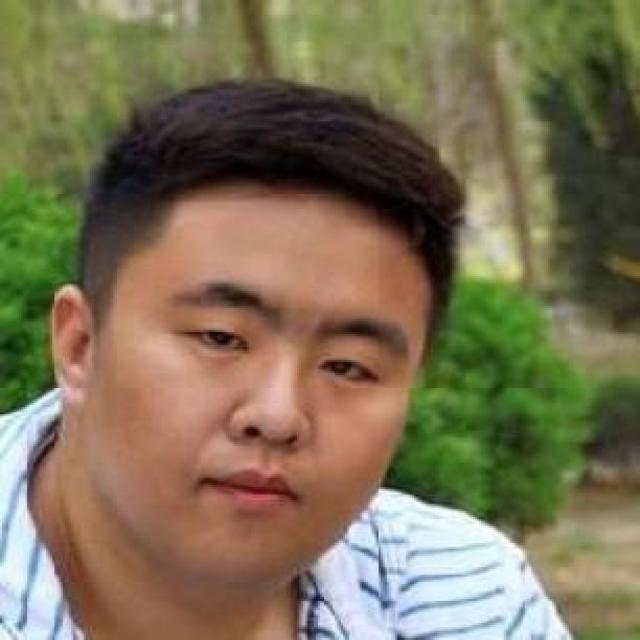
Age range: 21-44